James Bond 007: Nightfire

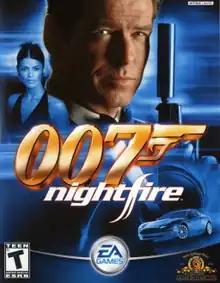
North American cover art

James Bond 007: Nightfire (sometimes stylised NightFire) is a 2002 first-person shooter game published by Electronic Arts (EA) for the GameCube, PlayStation 2, Xbox and Microsoft Windows, with additional versions released for the Game Boy Advance in 2003, and Mac OS X in 2004. The computer versions feature modifications to the storyline, different missions, and the removal of driving sections used in home console versions.